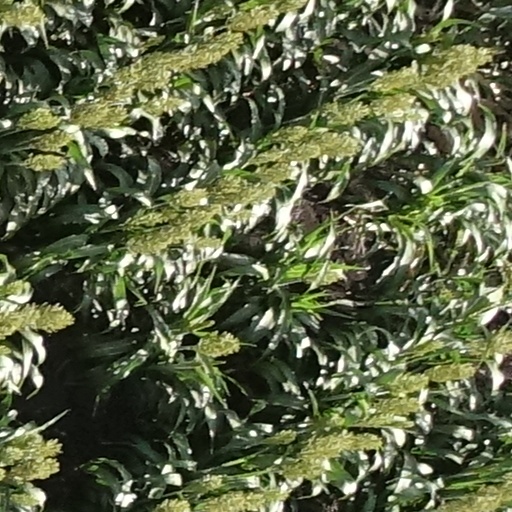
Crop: sorghum